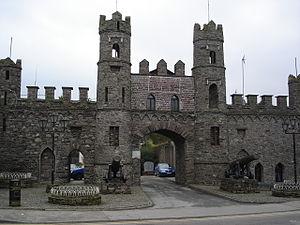
Macroom est une ville du comté de Cork en République d'Irlande.